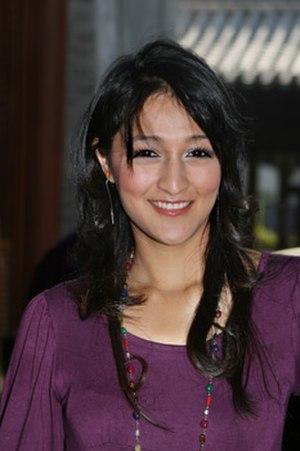
Miss Népal désigne les concours de beauté féminine destinés aux jeunes femmes de nationalité Népalaise.